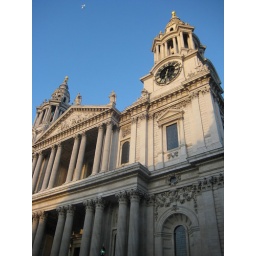
St Paul. see, the sky is so bright. the building is so great. I am in the happiness ~~